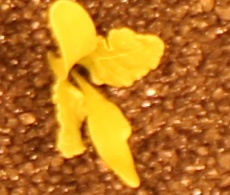
Label: Sugar beet